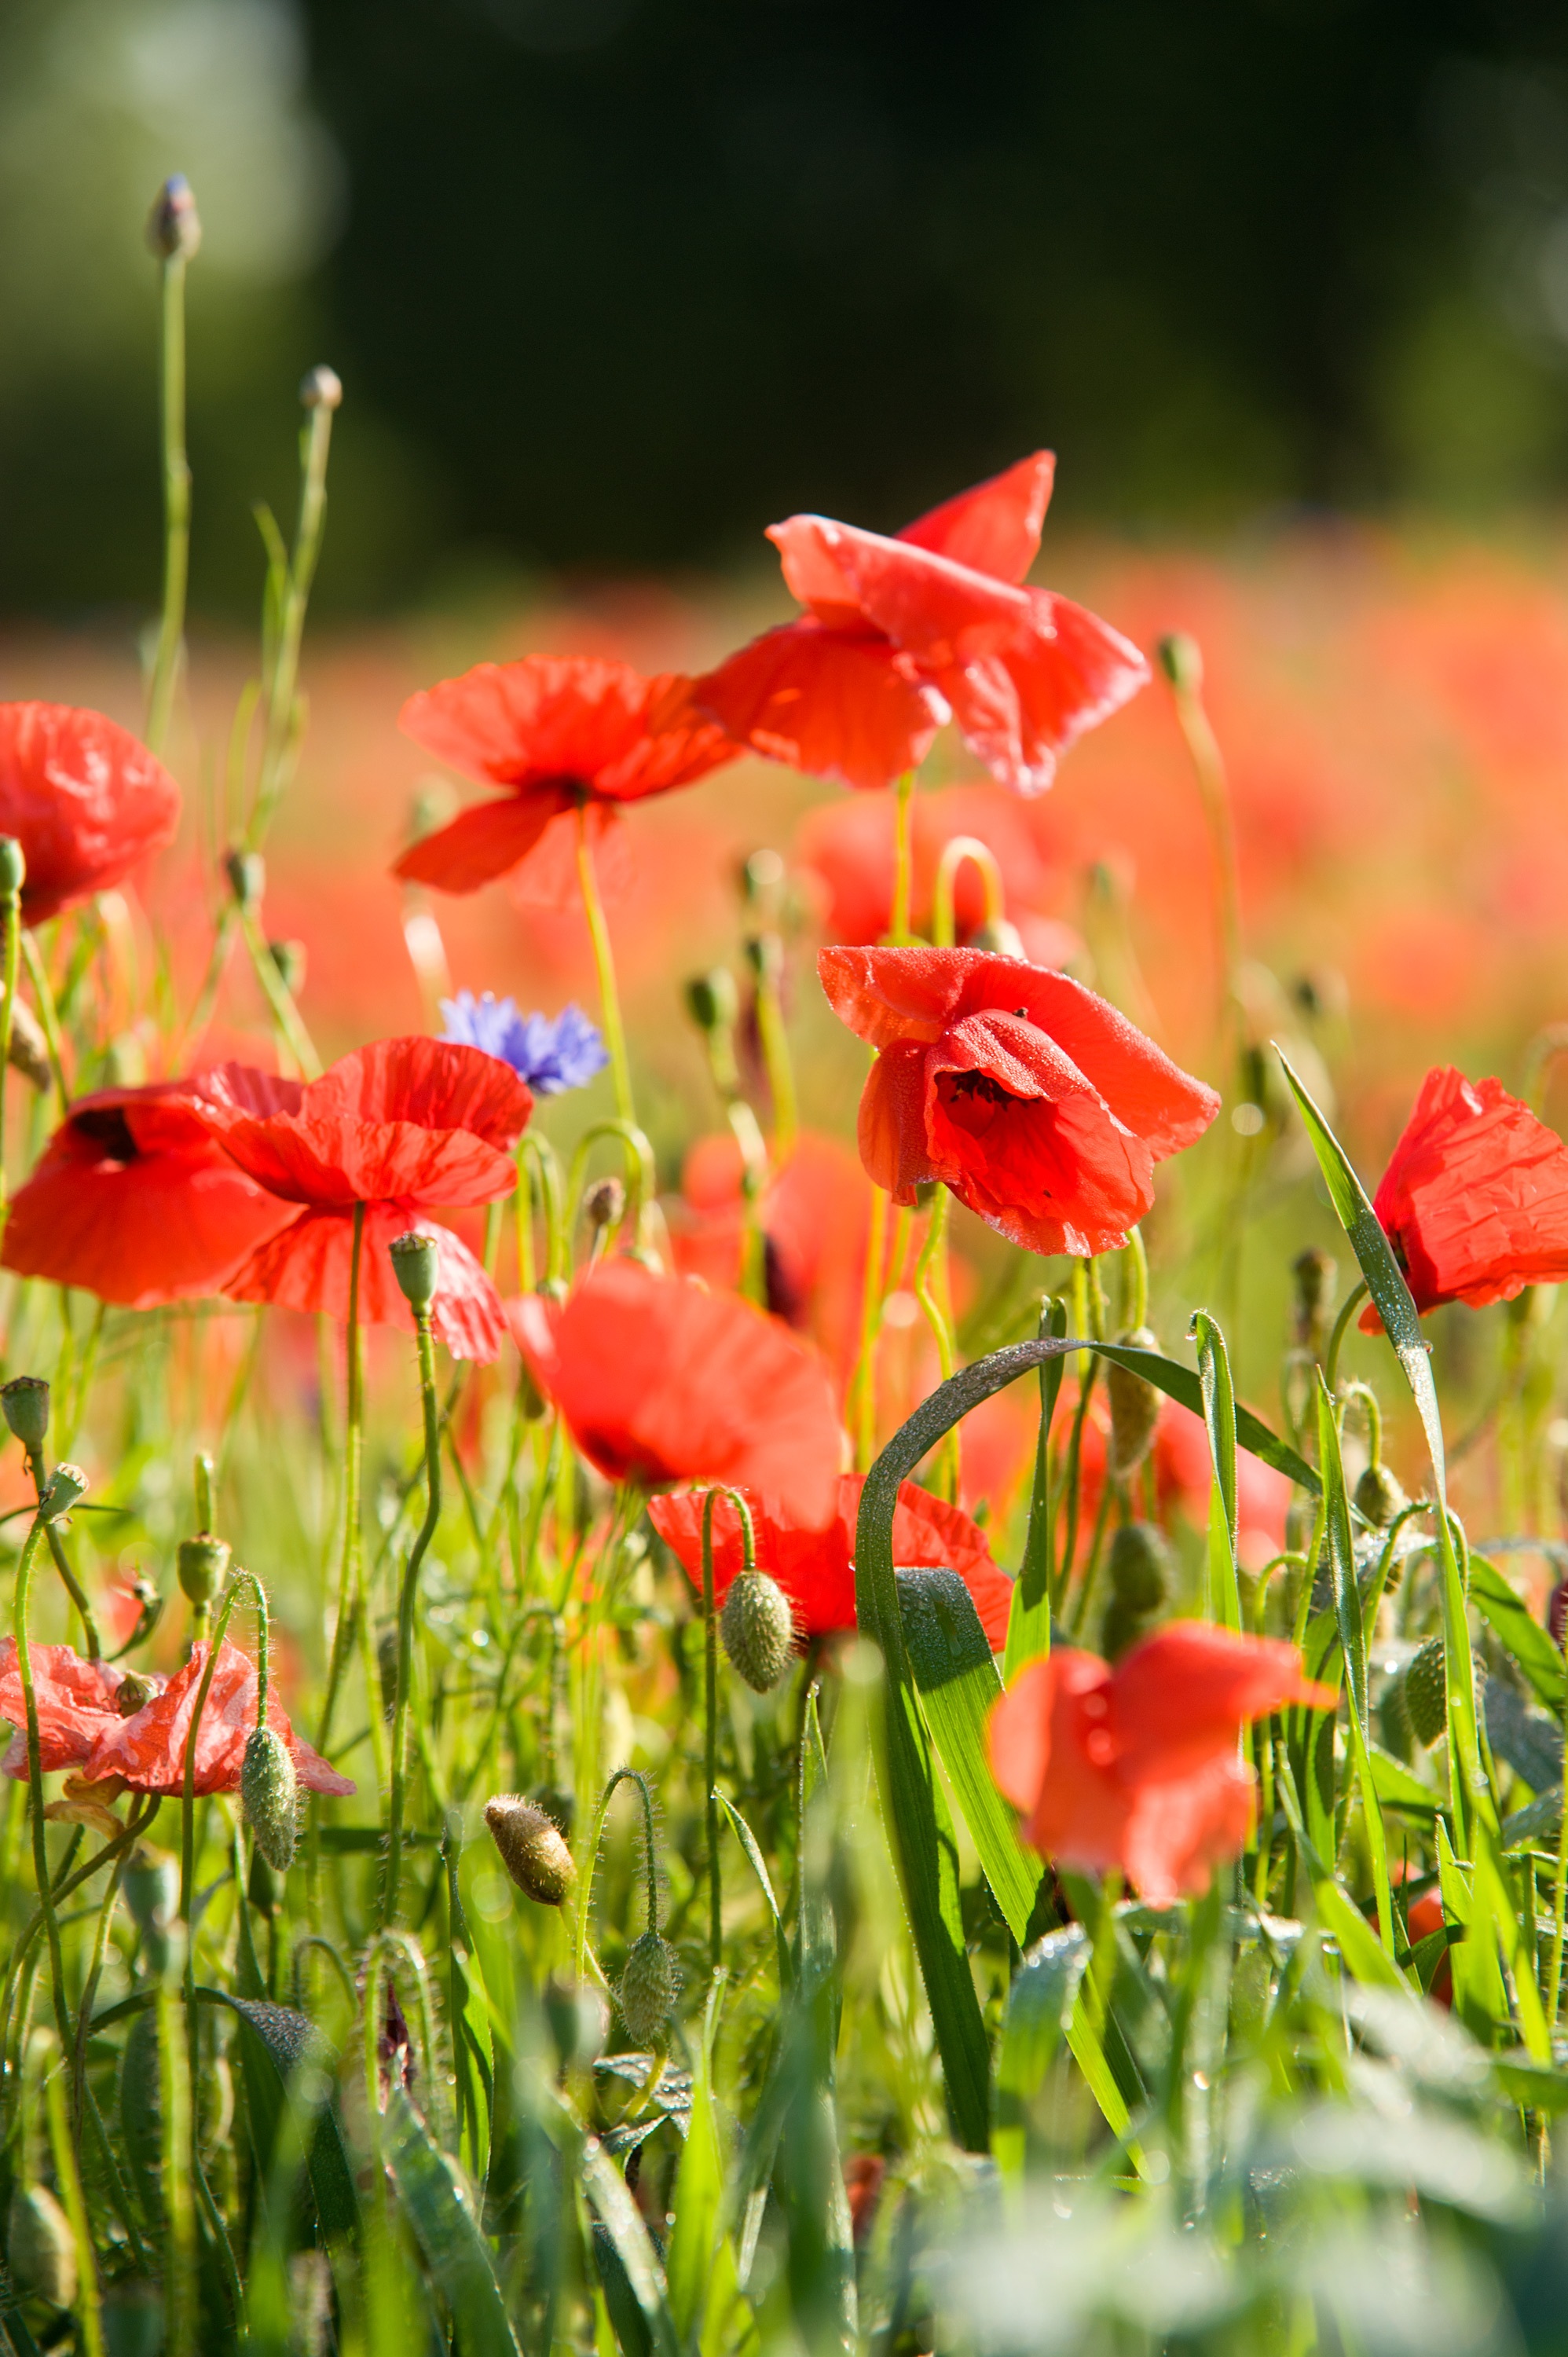
landscape, nature, grass, plant, field, meadow, flower, petal, red, botany, flora, wildflower, flowers, klatschmohn, poppy flower, poppy, poppies, coquelicot, macro photography, summer meadow, flowering plant, field of poppies, land plant